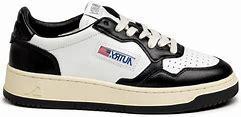
Brand: Autry
Model: Action Shoes Autry Action Medalist